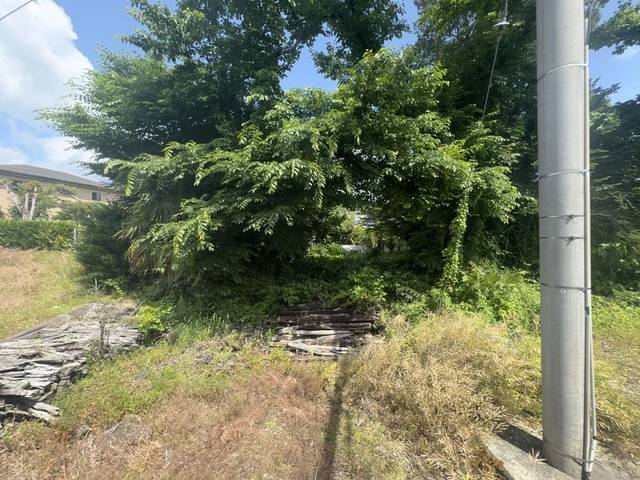
Region: Japan
Coordinates: 35.536, 138.87